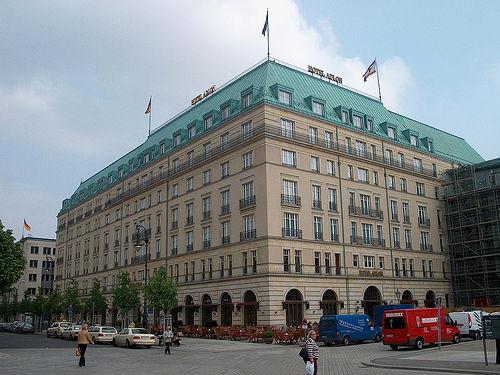
Weather: cloudy or overcast